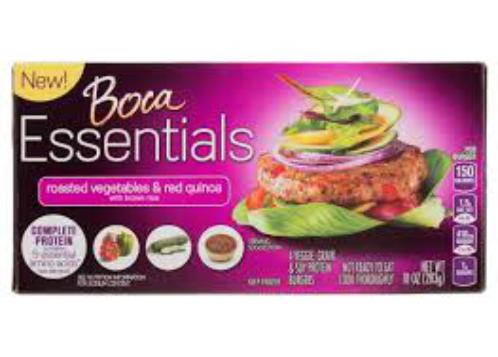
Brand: Boca Burger
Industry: Food